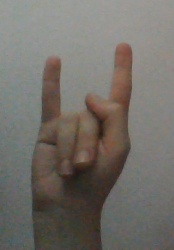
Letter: la